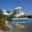
Label: airplane